Wilsden railway station

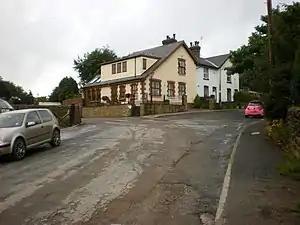
Wilsden station-master's house in 2009. The station was in a cutting behind the house.

Wilsden railway station was a station on the Queensbury Lines which ran between Keighley, Bradford and Halifax.